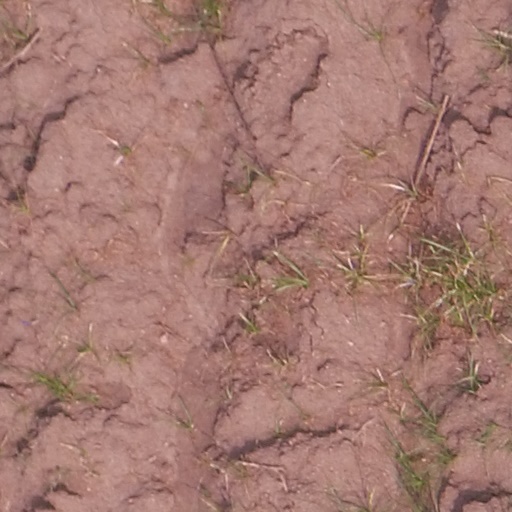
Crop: maize; corn